Anthony Pilkington

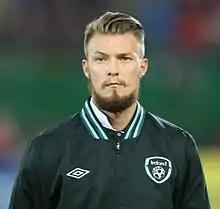
Pilkington with Republic of Ireland in 2013

Anthony Neil James Pilkington (born 6 June 1988) is an Irish former professional footballer who played as a winger.